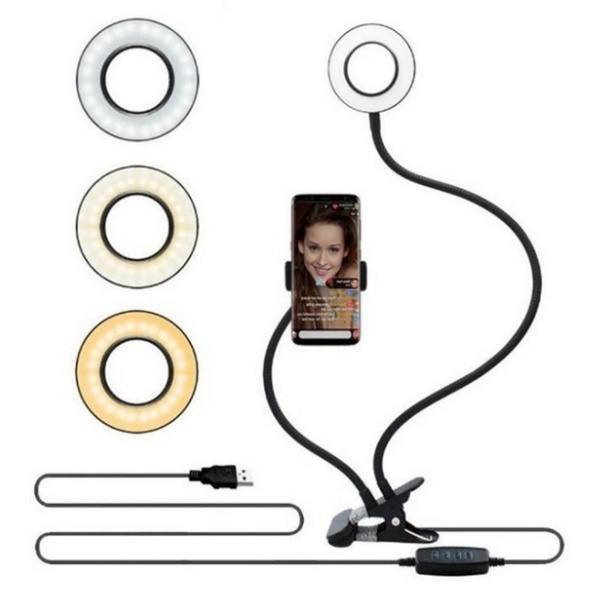
LED Selfie Ring Light for Live Adjustable Makeup Light-8cm Stand
Overview: ✔ Hand Free – clamp on table/desk/bed and rotate any angle to free your hands ✔ 3 Light Color - white, warm yellow, warm yellow + white ✔ 10-Level Brightness – optimize your lighting source as best ✔ 360 degree adjustable – easily rotate the swivel ball head for ideal viewing ✔ Universal Phone Holder – works with all iPhone/Samsung smartphones up to 3.6 inches wide ✔ USB Powered - no battery needed, long USB cable (55 inches) ensure sufficient reach from your USB charger ✔ Multifunction – works both as photography ring light and table lamp, or even moonlights ✔ Durable – quality strong material for longevity/stability ✔ Rubber Cushion Clamp - anti-slip/anti-shock for stability and protects your desk or table ✔ Great replacement for phone tripod Specifications: Material: alloy, aluminum Light source: LED Weight: 450g Gear: 3 gears Lamp power: 12W (cold lamp 12, warm lamp 12, cold and warm 24) Storage temperature: -40C ~ 80C Working temperature: less than 45 ° C, safe to touch. Package Content: 1 x Light
Brand: CJ
Category: Cameras & Optics > Photography > Lighting & Studio > Studio Lights & Flashes